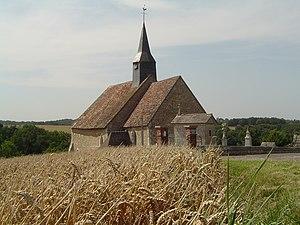
Cet article recense une partie des monuments historiques de l'Eure, en France.
La liste des sites classés de l'Eure présente les sites classés du département de l'Eure. Selon une mesure du 14 octobre 2014, ils sont au nombre de 154, couvrant une superficie de 12 562 hectares, soit 2,07 % du département.
Reuilly est une commune française de la plaine de Saint-André située dans le département de l'Eure, en région Normandie.